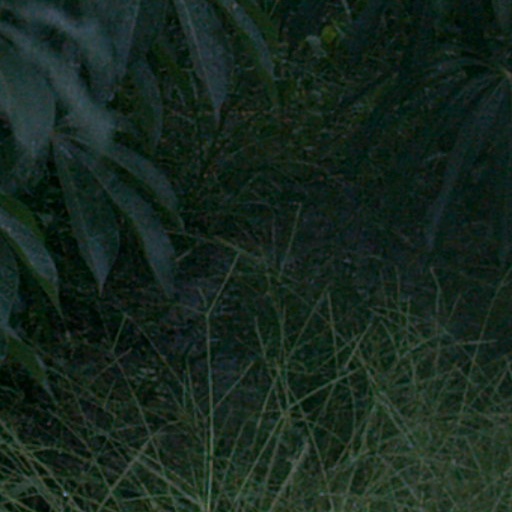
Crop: cassava